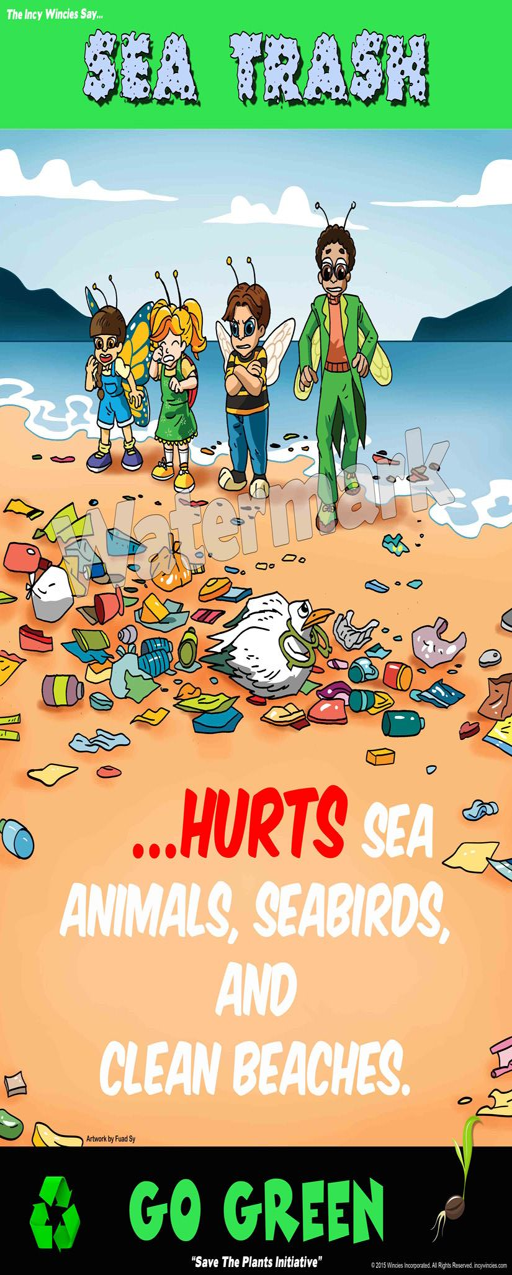
environmental posters designed to help bring awareness to children to environmental issues affecting our planet and its ecosystems .